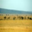
Label: plain